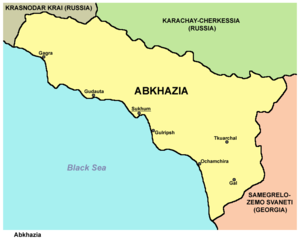
Les Abkhazes sont un groupe ethnique caucasien, habitant principalement en Abkhazie, un État du Caucase situé au bord de la mer Noire entre la Russie et la Géorgie. Une grande diaspora abkhaze habite en Turquie qui sont des descendants d'Abkhazes qui ont émigré de l’Abkhazie à la fin du XIXᵉ siècle. Beaucoup vivent également dans d'autres pays de l'ancienne Union Soviétique comme la Russie et l'Ukraine.